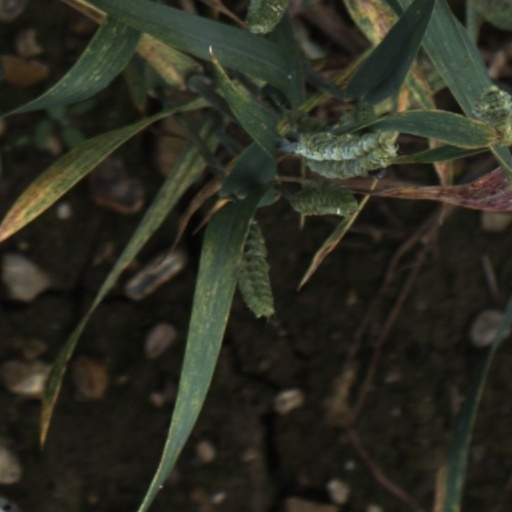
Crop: wheat